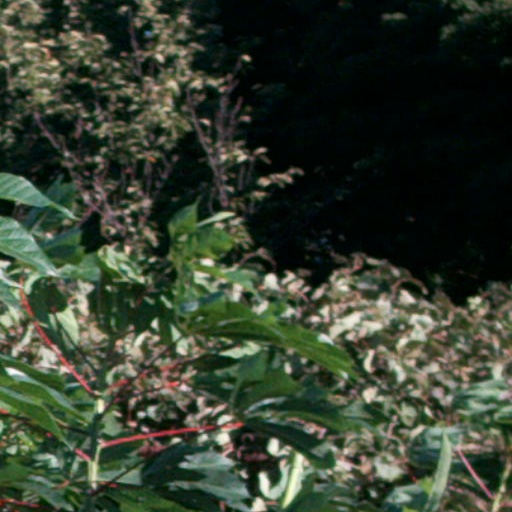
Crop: cassava